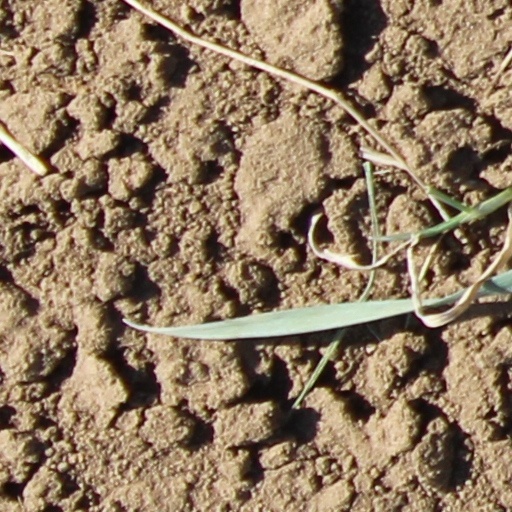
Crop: wheat